Your Show of Shows

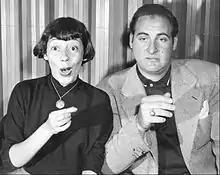
Imogene Coca and Sid Caesar in 1952

Your Show of Shows is a live 90-minute variety show that was broadcast weekly in the United States on NBC from February 25, 1950, through June 5, 1954, featuring Sid Caesar and Imogene Coca. Other featured performers were Carl Reiner, Howard Morris, Bill Hayes, baritone singer Jack Russell, Judy Johnson, the Hamilton Trio and the soprano Marguerite Piazza. José Ferrer made several guest appearances on the series.